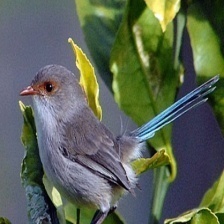
Species: SPLENDID WREN
Scientific name: MALURUS SPLENDENS